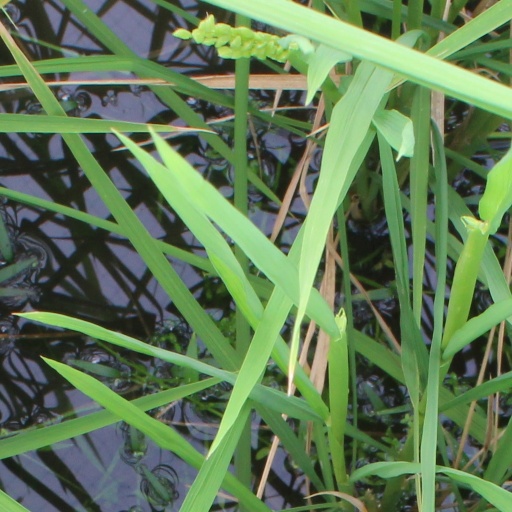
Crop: rice